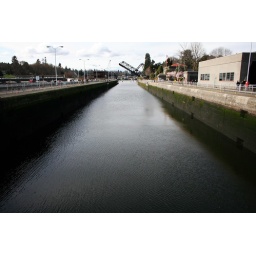
The next day on the Empire Builder to Chicago we were surprised to cross the rail bridge in the background.